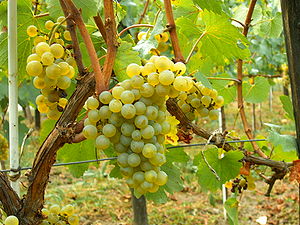
Chardonnay
En klase af chardonnay-druen.
Chardonnay er verdens tredje mest plantede vindrue og den dyrkes stort set overalt i verden.